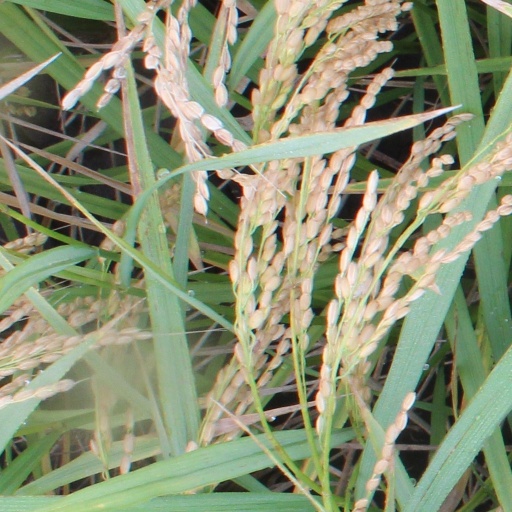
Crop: rice